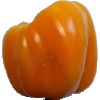
Label: Pepper Yellow 1